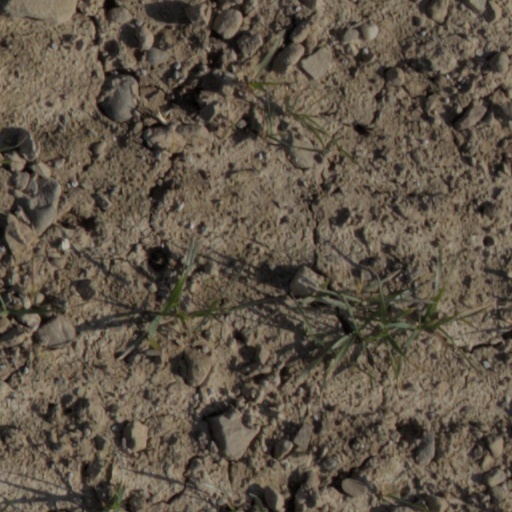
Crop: wheat